Polish folk dances

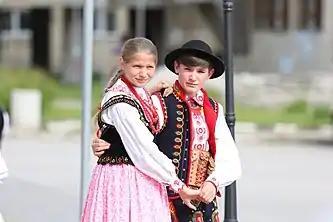
Men's and women's costume from the "Lachy Sądeckie" region.

There are many regions in Poland with unique regional dances worth noting. They include Łowicz, Lachy Sądeckie, Kujawy, Kurpie and Wielkopolska; however it is important to note that this is not an exhaustive list.